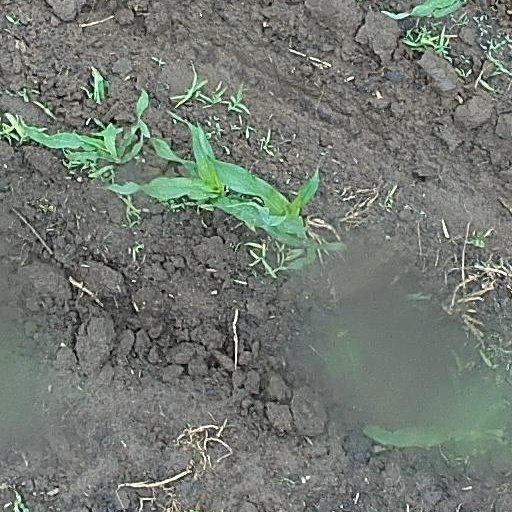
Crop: maize; corn